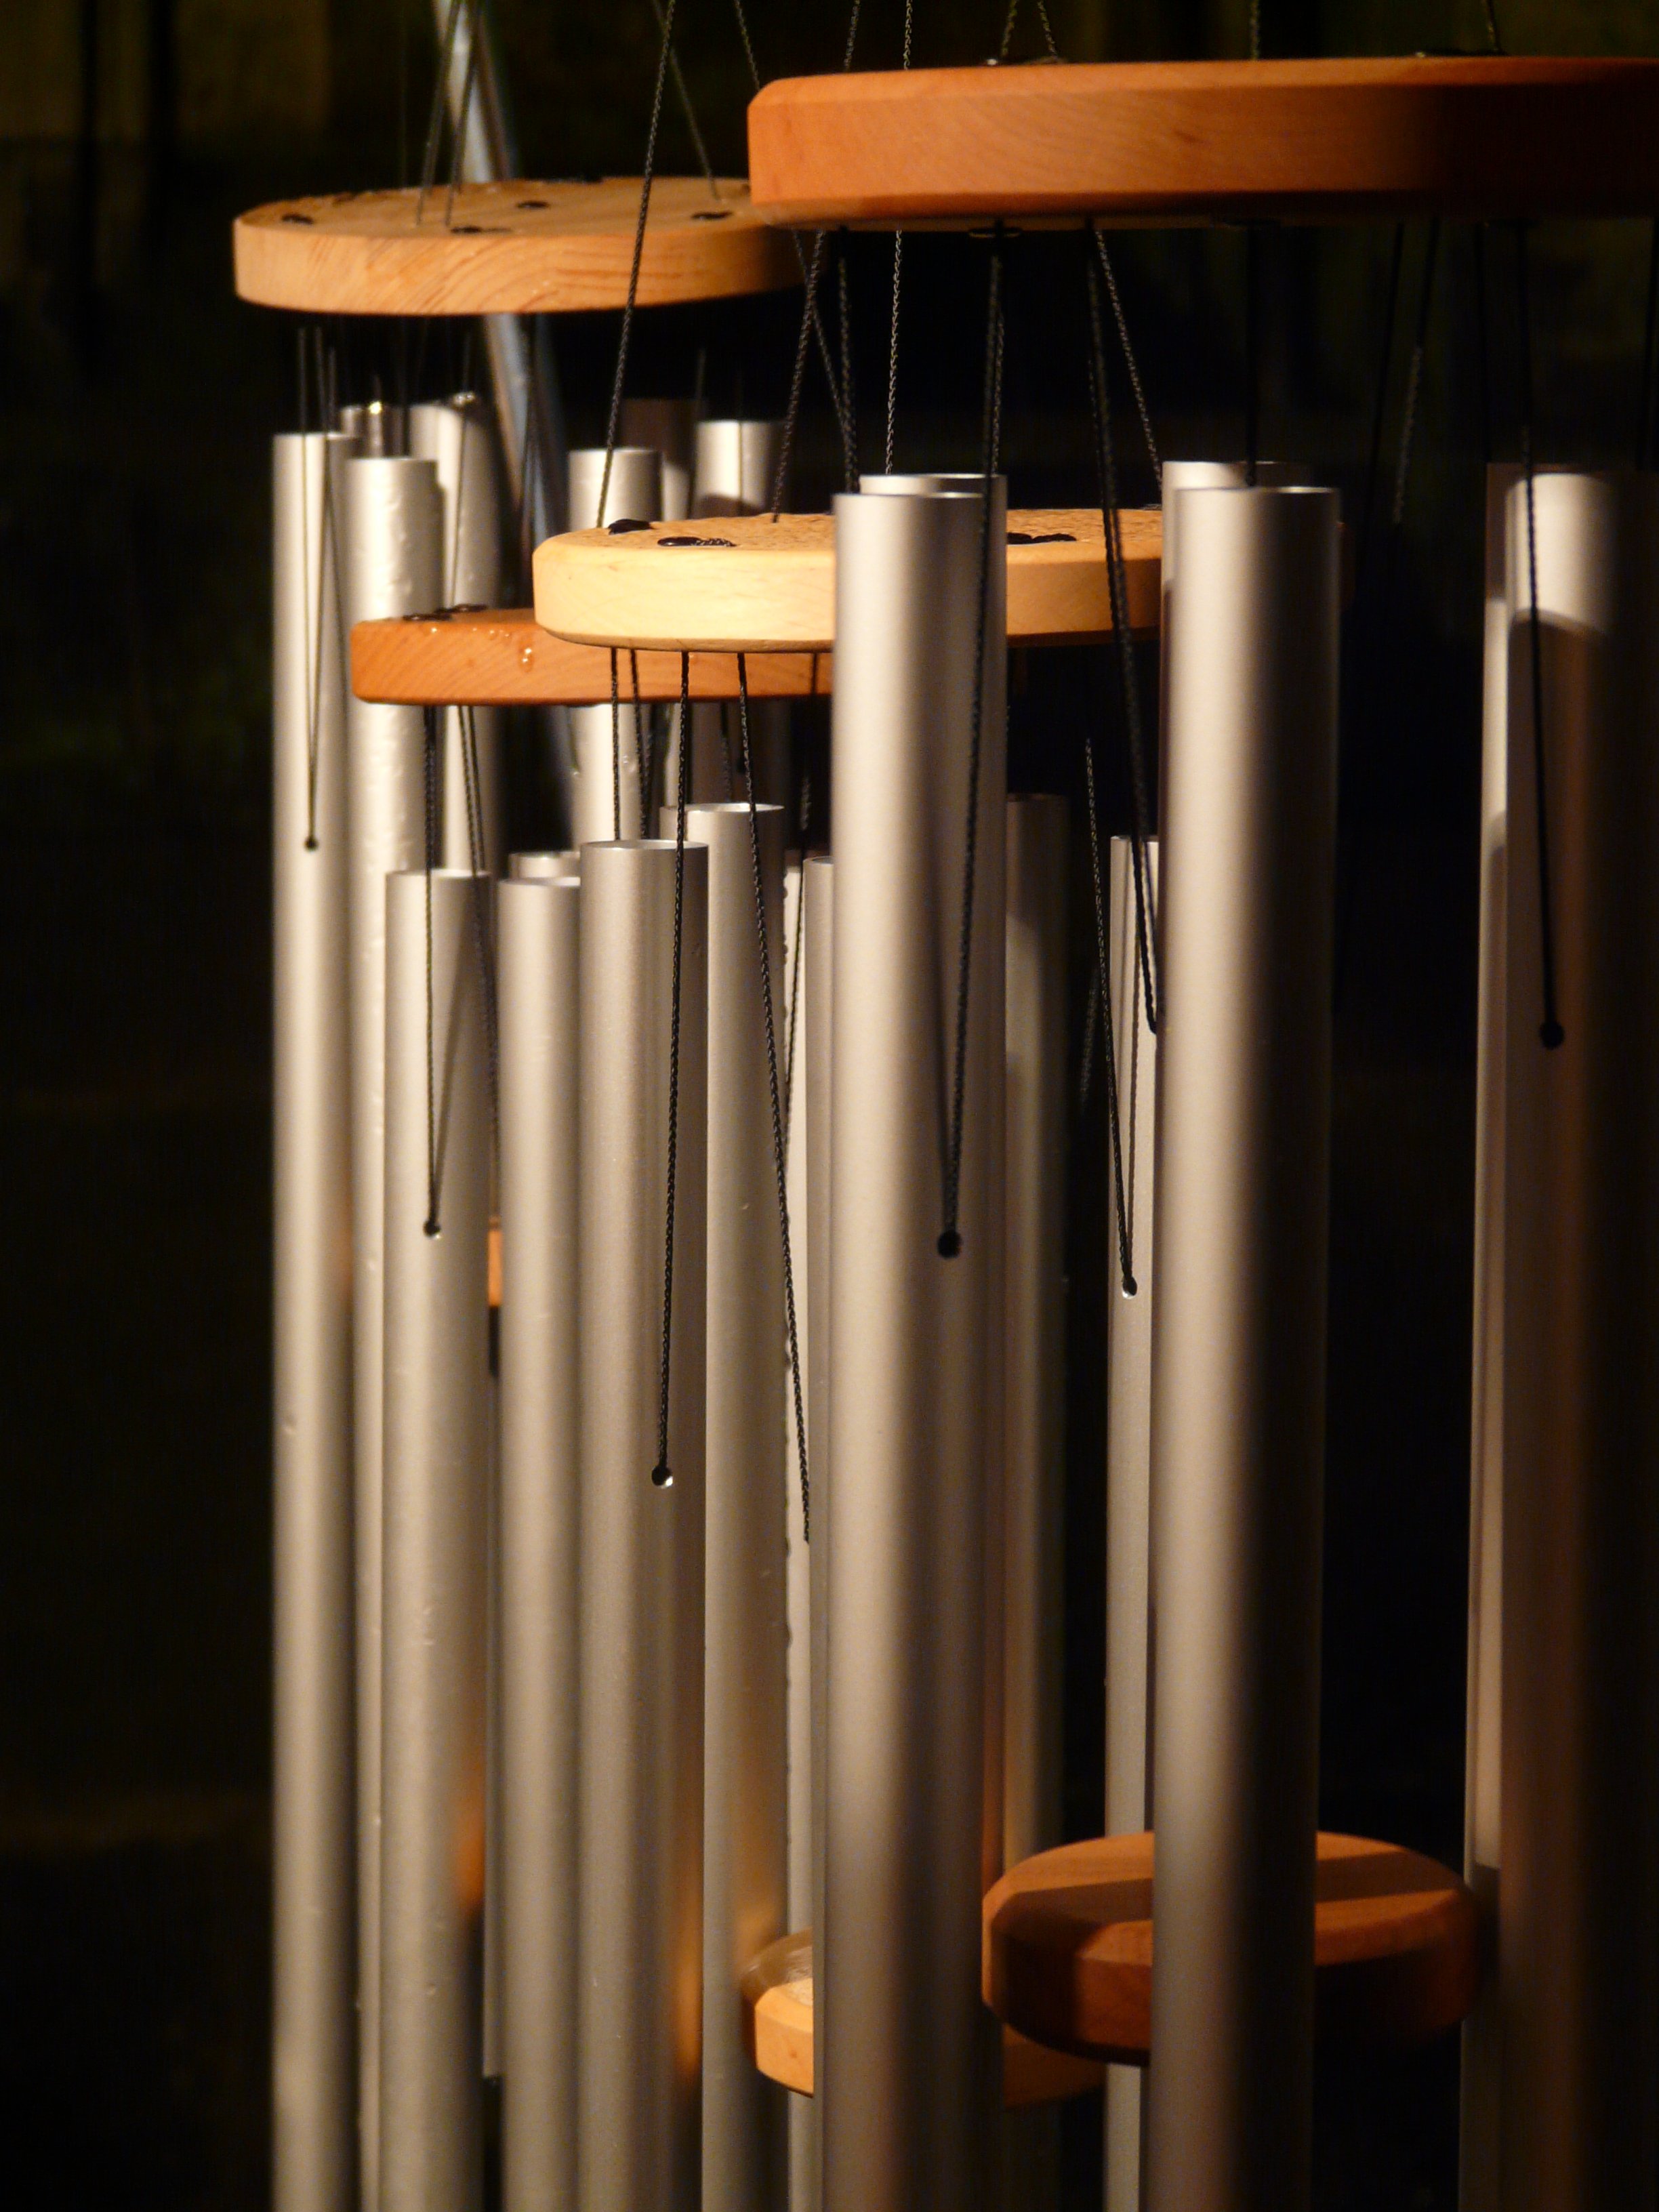
windspiel, sound, music, metal cylinder, tubular bells, decoration, wind